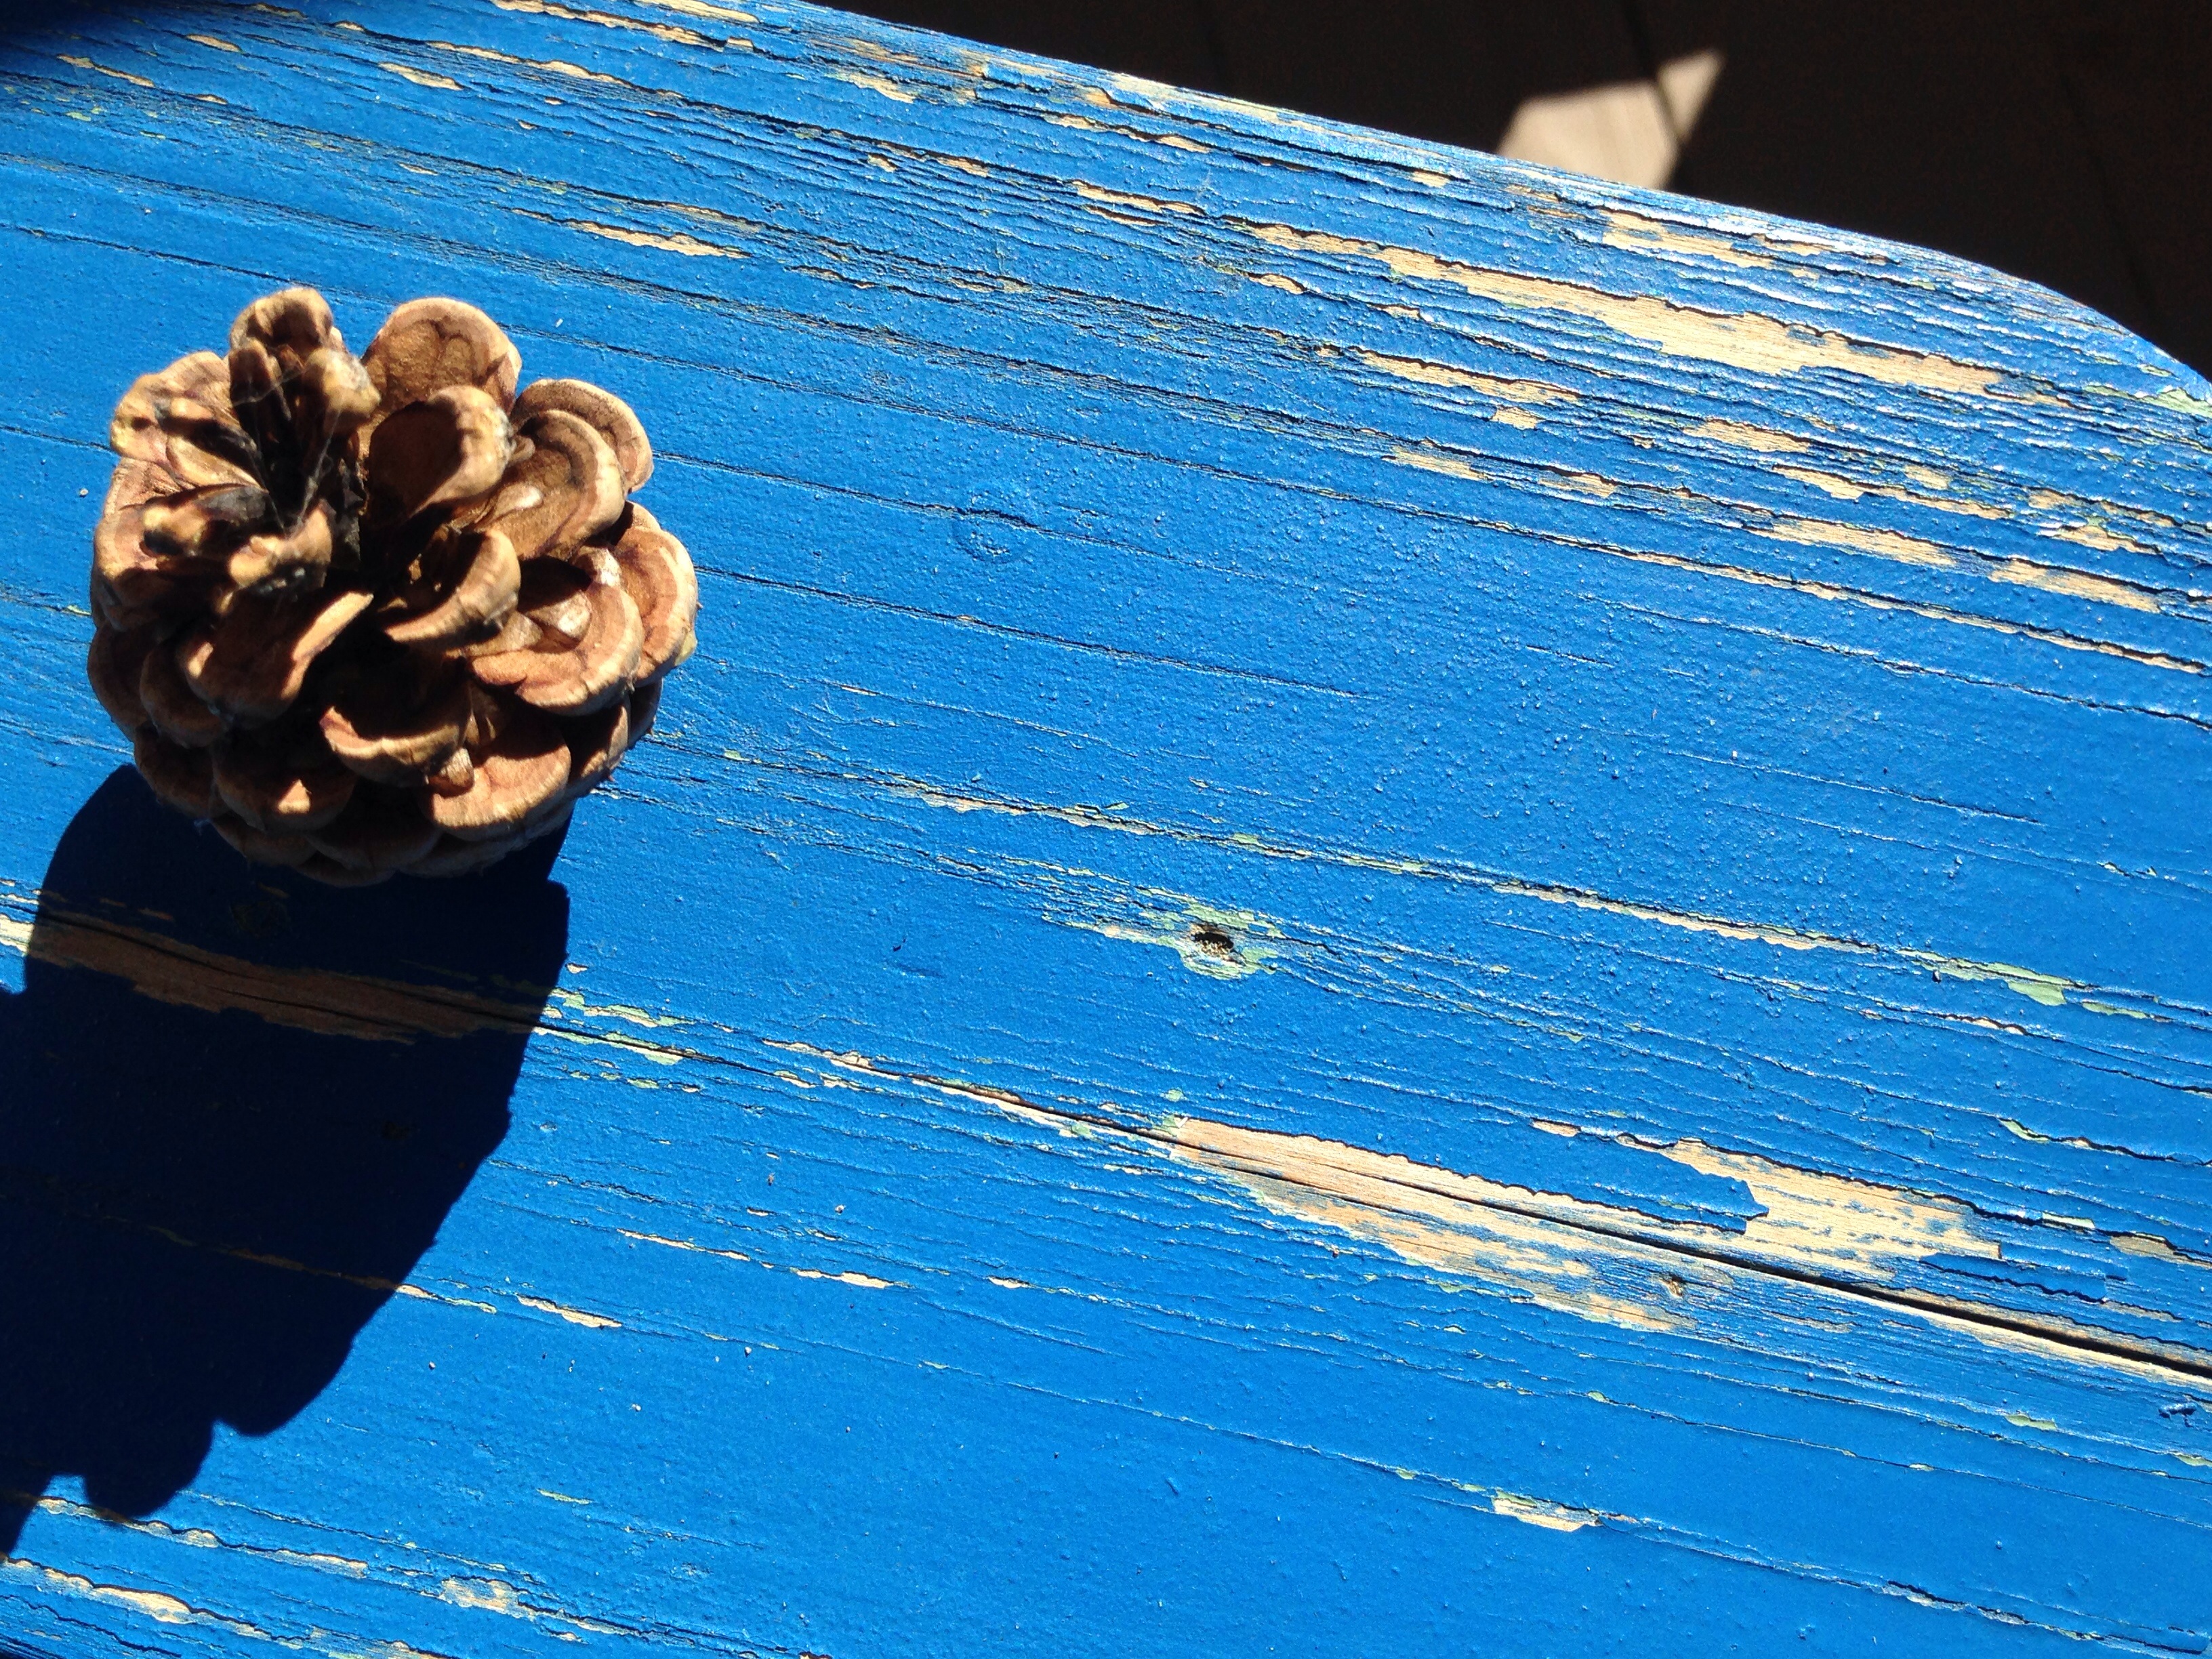
sunlight, blue, extreme sport, sports, uploadedbyflickrmobile, ds106photoblitz, atmosphere of earth